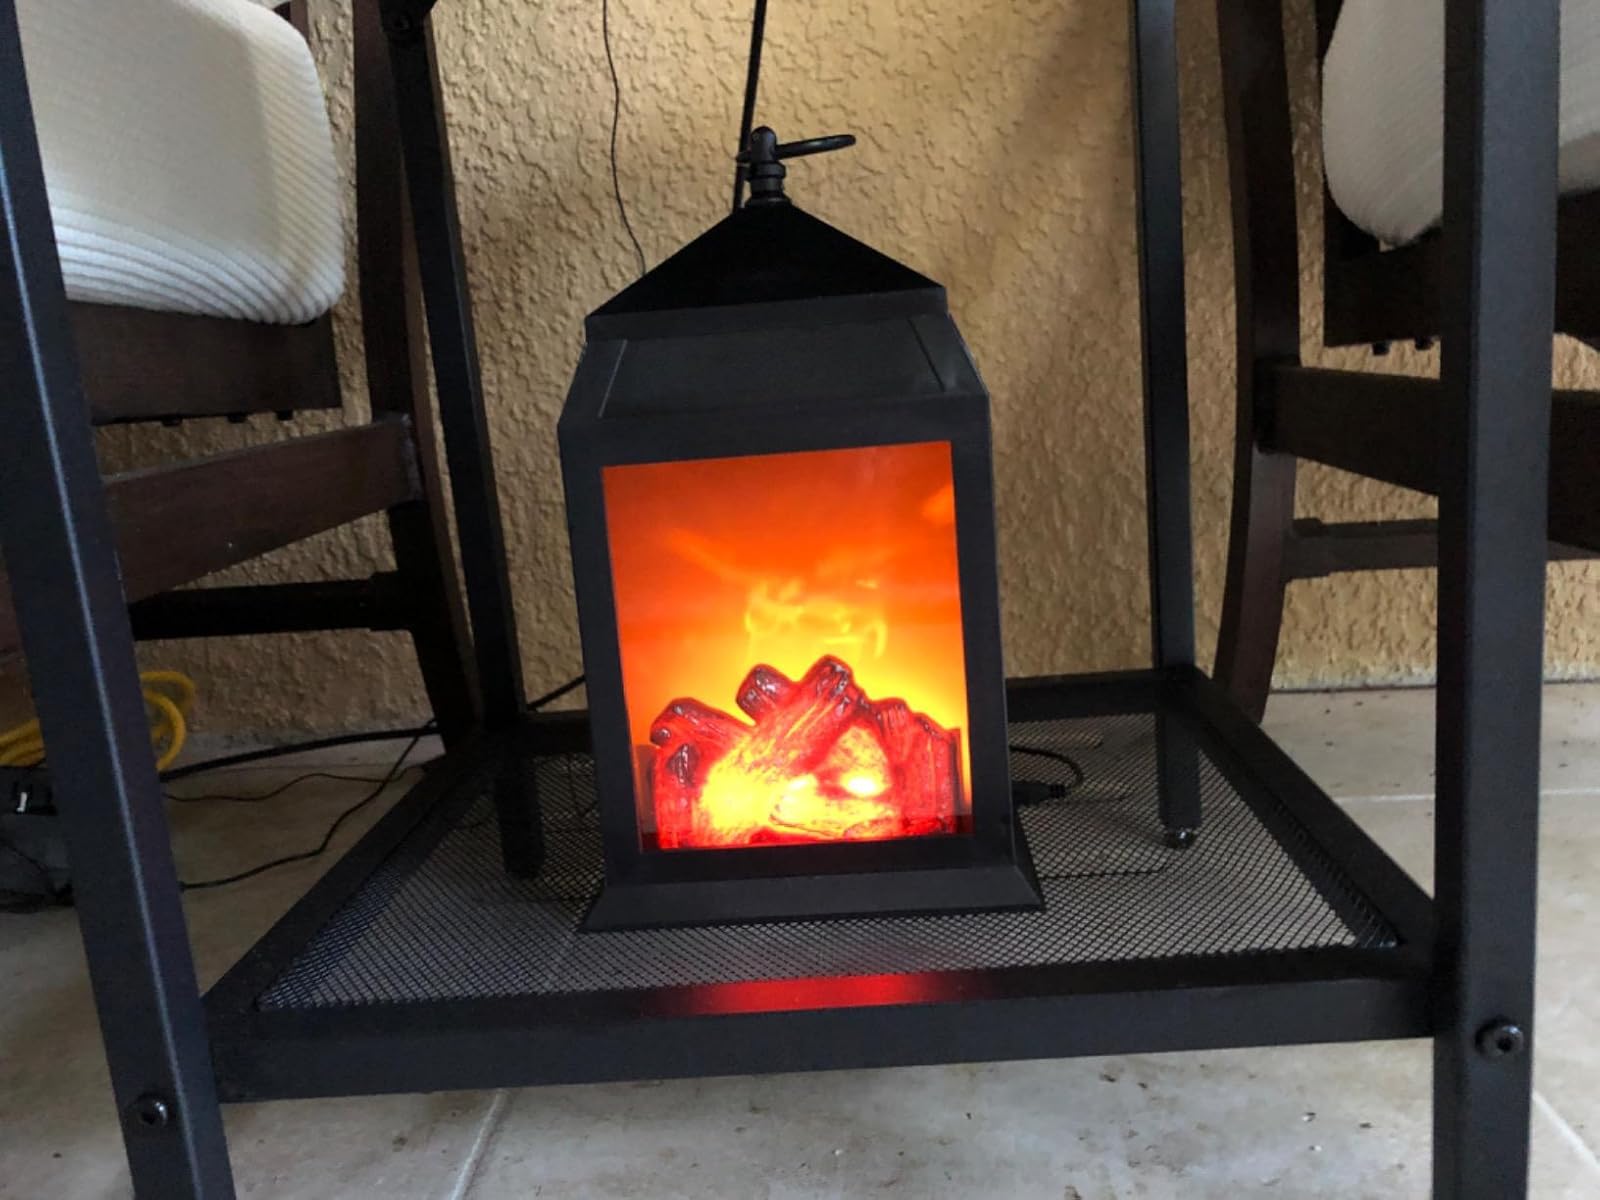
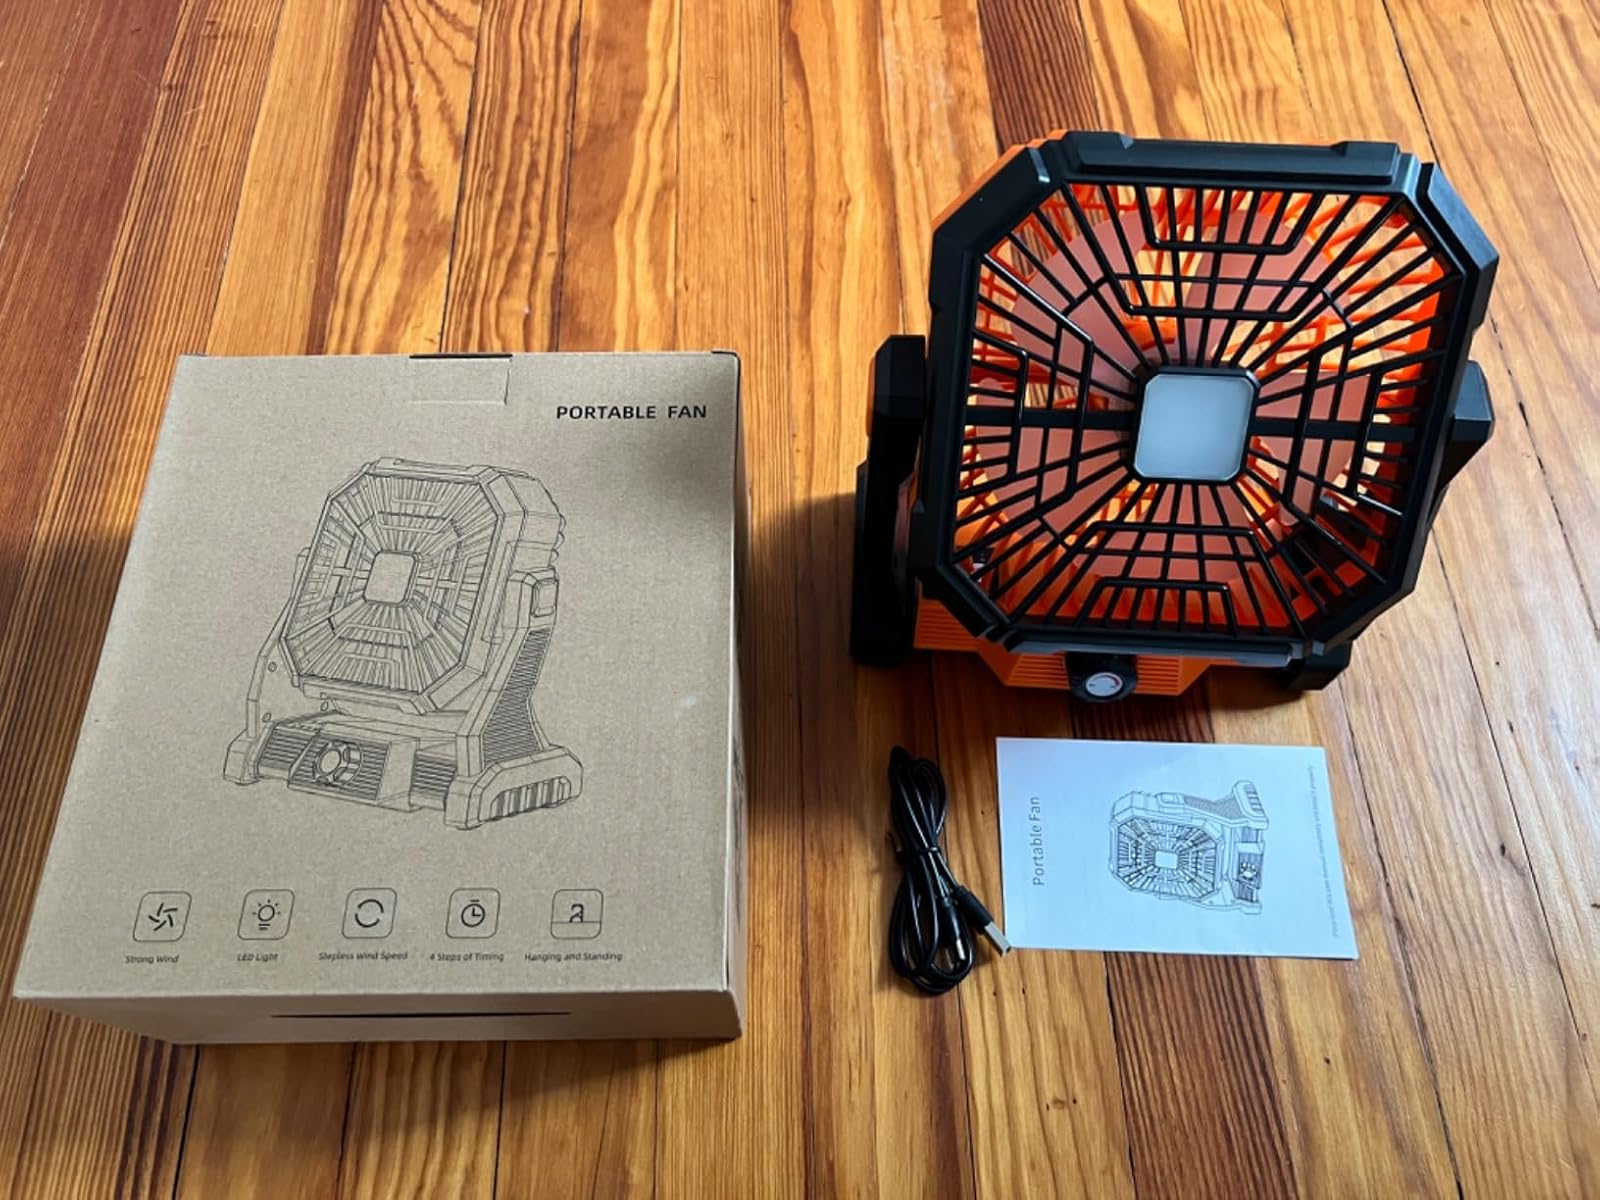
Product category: lantern
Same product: no